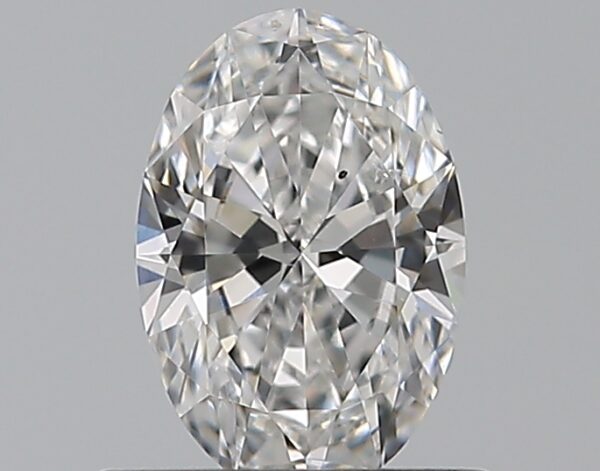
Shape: oval
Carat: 0.51
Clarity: VS2
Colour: D
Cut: EX
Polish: EX
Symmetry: VG
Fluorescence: N
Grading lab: GIA
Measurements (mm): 6.59 x 4.46 x 2.64